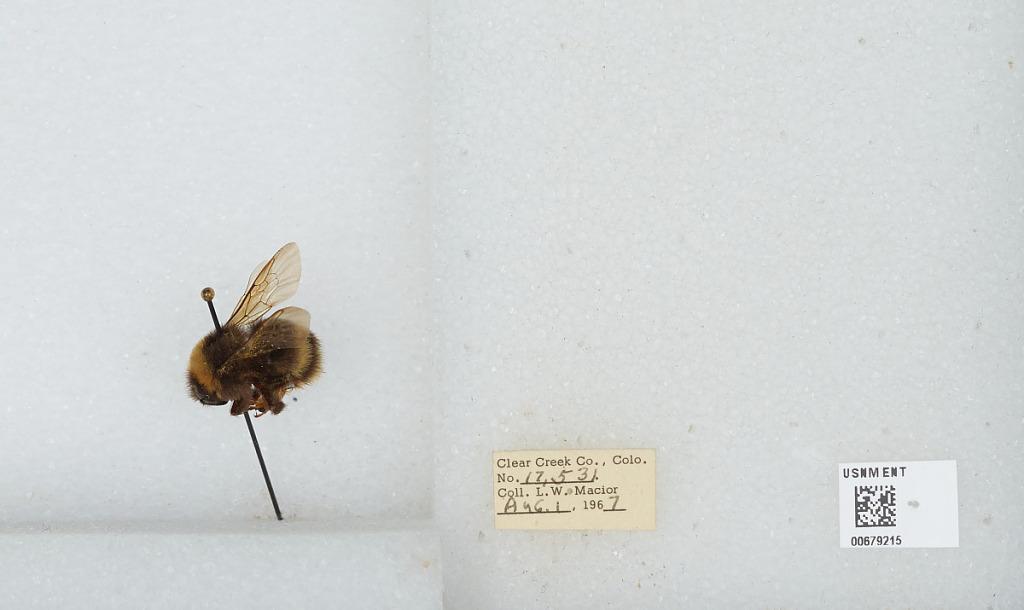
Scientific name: Bombus (Bombus) occidentalis Greene
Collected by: L. Macior
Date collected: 1967-8-1
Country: United States
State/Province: Colorado
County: Clear Creek
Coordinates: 39.6958, -105.725